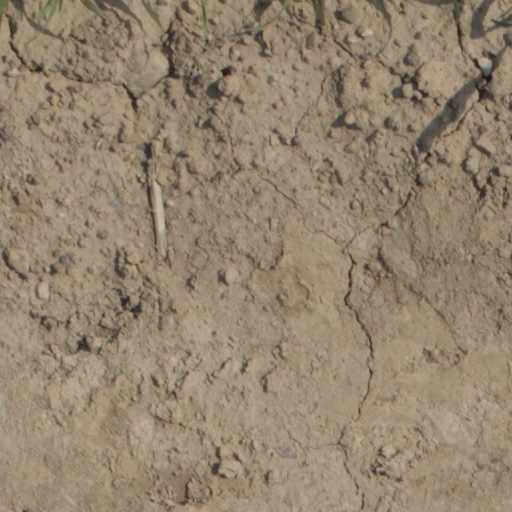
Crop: wheat